History of Visalia, California

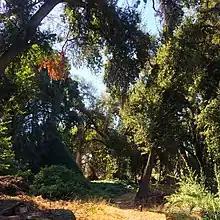
The Kaweah Oaks preserve, just east of Visalia.

Enjoying and caring for oak trees has been a Visalia tradition for nearly 100 years. City neighborhoods lined with these graceful trees show the foresight of early community leaders. When Visalia was founded in 1852, it was located in the largest valley oak woodland in California. Nourished in the fertile soils of the Kaweah River delta, valley oaks covered a area. As Visalia's population grew, more trees were cut down for firewood and to make room for new crops. Fewer trees remained. In the 1890s, Visalians saw the oak tree as a renewable source of community pride and identity that deserved preservation. Community leaders worked together to protect the valley oak. In 1909 they proposed that Tulare County accept the donation of of oak trees on Mooney Ranch and preserve the land as a park in perpetuity. Mooney Grove Park is still one of the largest valley oak woodlands in California. In 1922, local groups started the first tree planting program, putting into the ground the oak sentinels now lining Highway 198. In 1971, the city passed an ordinance requiring a permit to remove an oak tree. In 1974, maintenance and preservation guidelines were added. Removing a Valley oak tree without a permit can be a $1,000 fine.